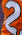
Number: 2